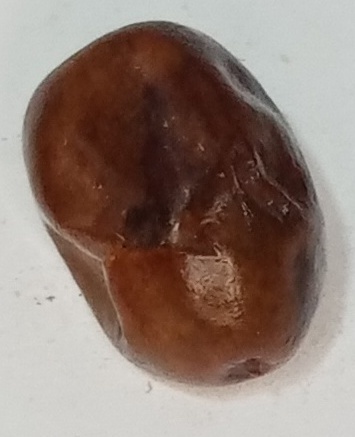
Variety: fasli-toto
Size: medium
Grade: grade-1